Church of St. John the Evangelist (Toronto)

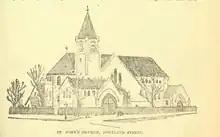
Sketch of the second church building from "Landmarks of Toronto" (1904)

The Church of St. John the Evangelist, also known as St. John's Garrison Church or the Garrison Church, was an Anglican church in downtown Toronto, Ontario.